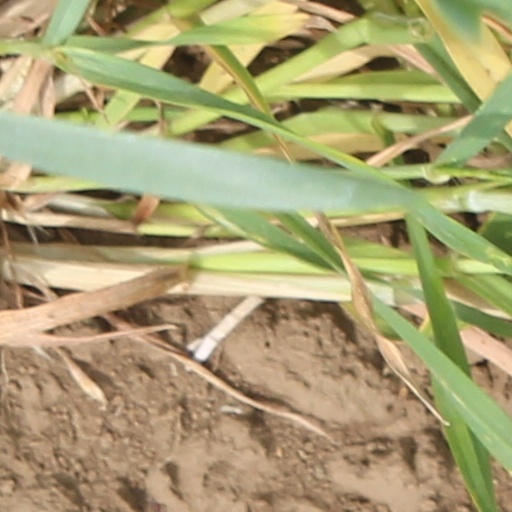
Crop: wheat